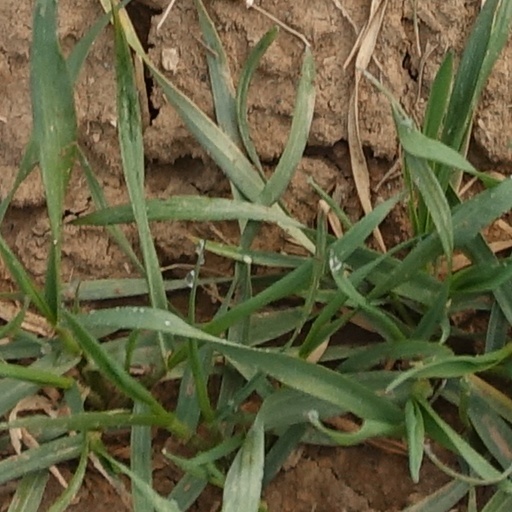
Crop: wheat